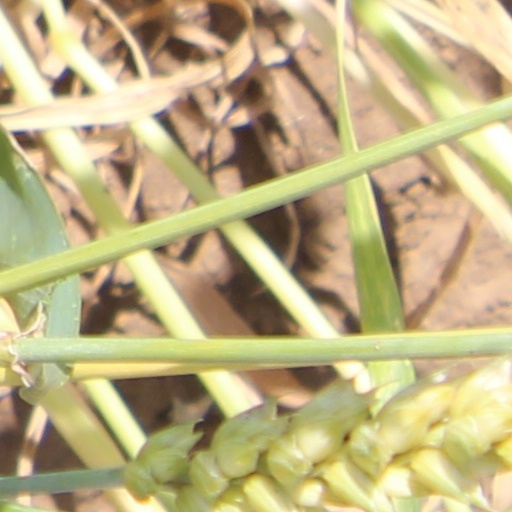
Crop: wheat